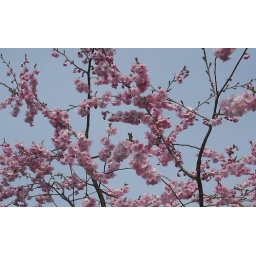
Pink blossoms against a very blue sky